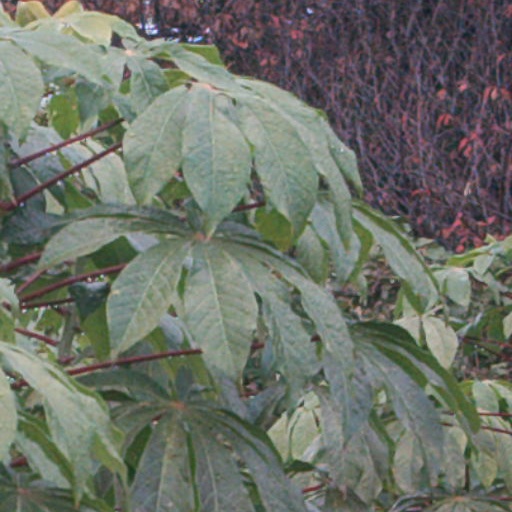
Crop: cassava